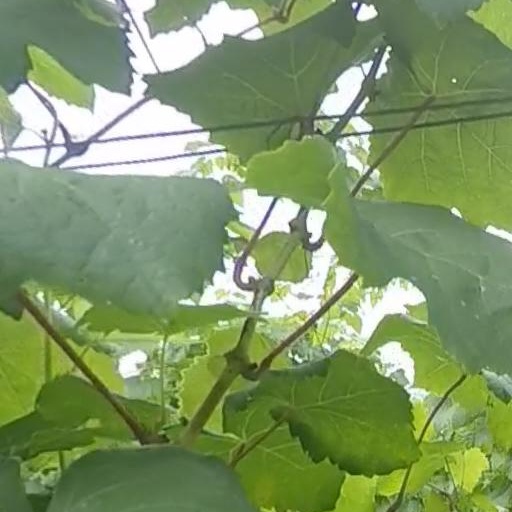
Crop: grape